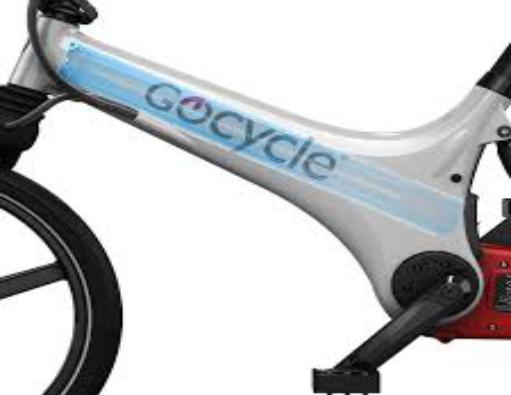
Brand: gocycle
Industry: Transportation